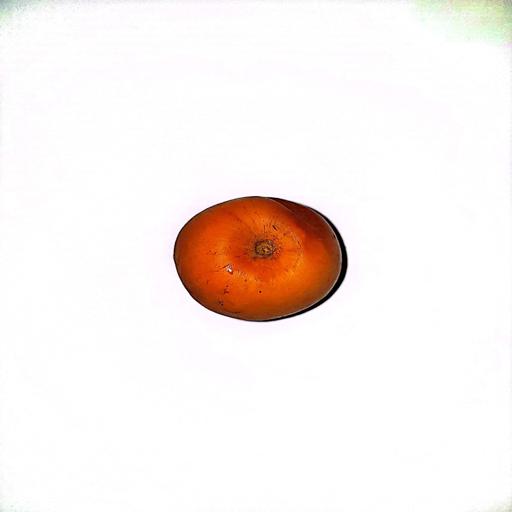
Label: healthy